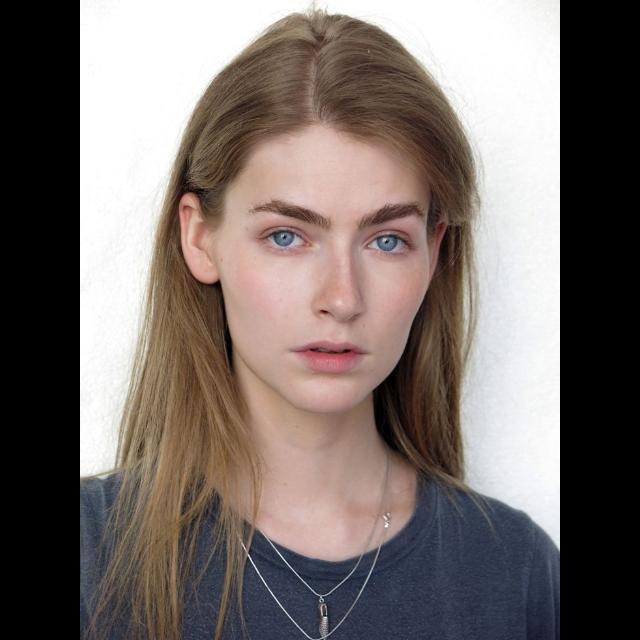
Portrait style: Real Portrait